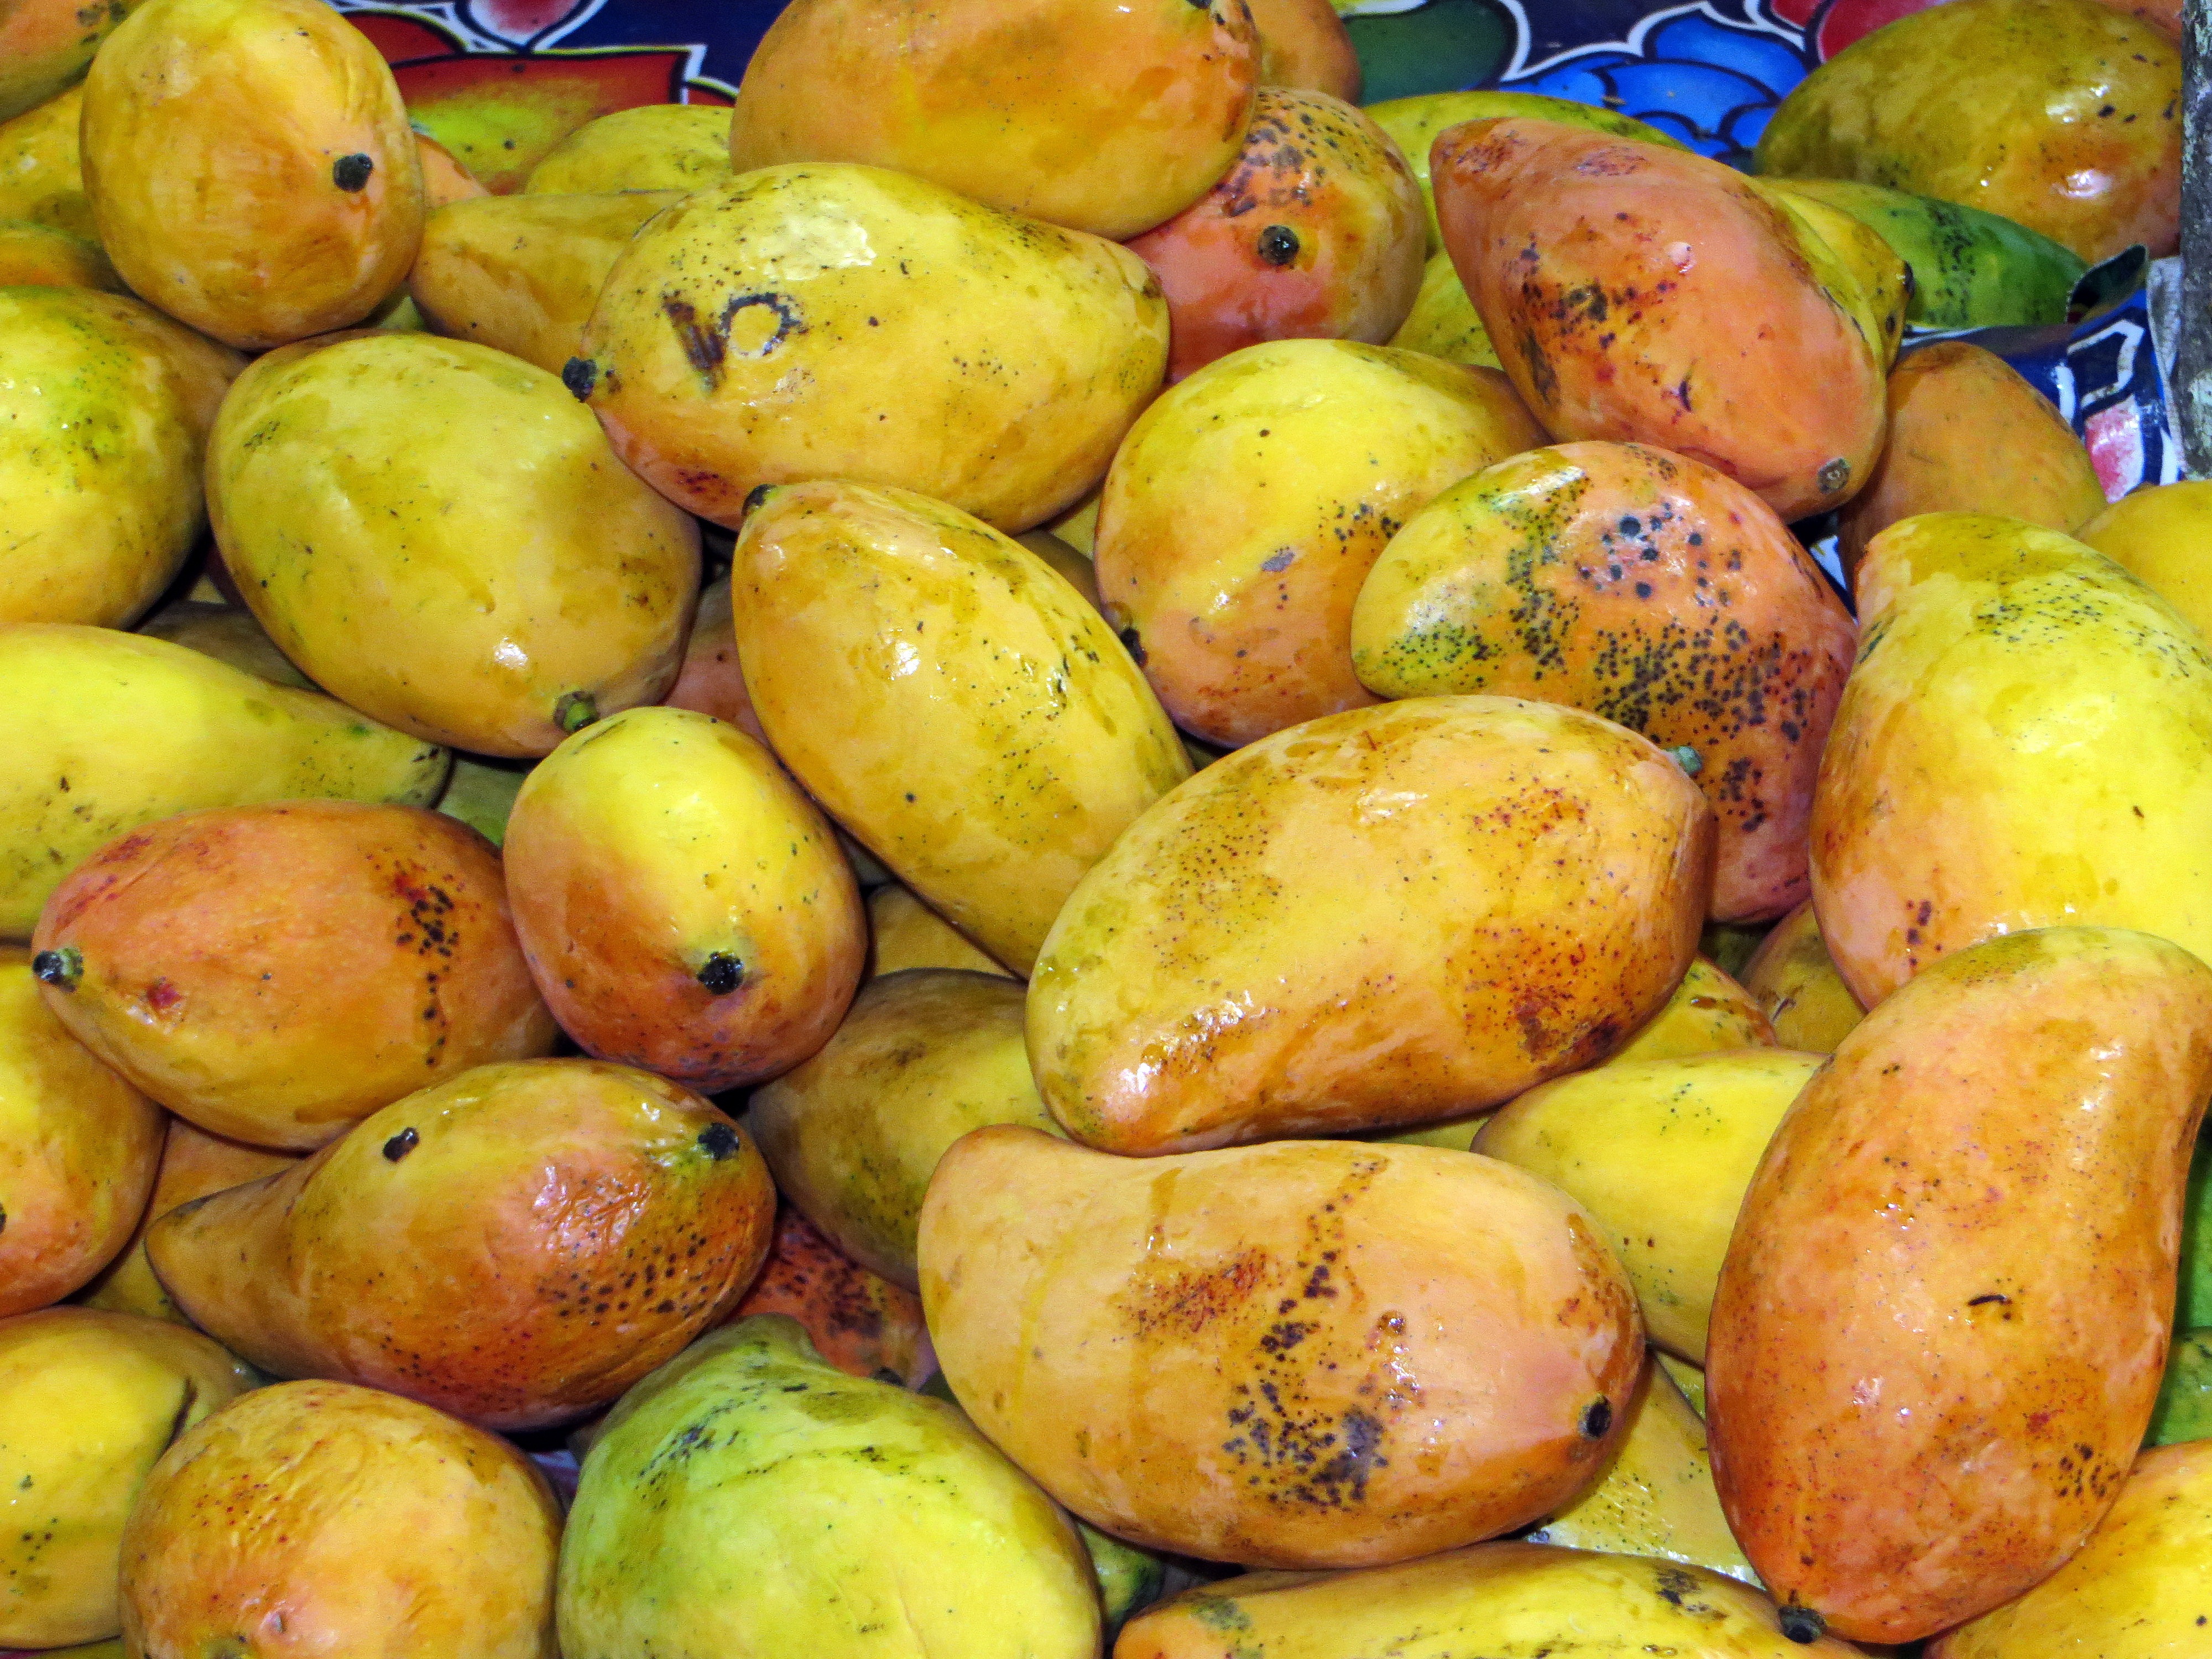
plant, fruit, food, produce, market, colorful, yellow, power, mango, mexico, exotic, flowering plant, exotic fruits, land plant, cooking plantain